725 Amanda

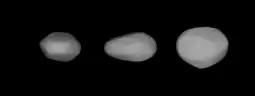
Lightcurve-based 3D-model of "Amanda"

A rotational lightcurve of "Amanda" was obtained from photometric observations by European astronomers at the La Silla Observatory before 1995. Lightcurve analysis gave a well-defined rotation period of hours with a brightness variation of magnitude.